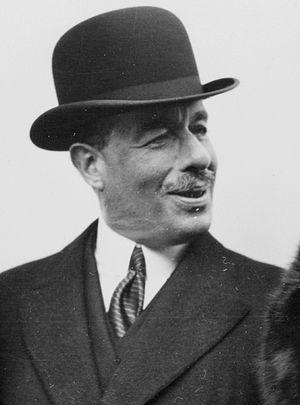
Joseph Duveen, 1ᵉʳ baron Duveen, est un marchand d'art britannique, l'un des plus célèbres du XXᵉ siècle.